Passage (video game)

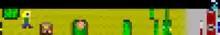
A screenshot from the game

Passage is a 2007 experimental video game developed by Jason Rohrer. Since its release it has become a significant entry in the burgeoning debate of video games as an art form. Rohrer himself has been an outspoken proponent of advancing the artistic integrity of the medium.